2011 Victoria floods

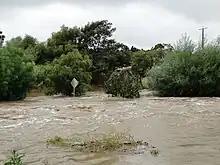
Flooding of the Yarrowee River between the Ballarat suburbs of Redan and Mount Pleasant on 13 January

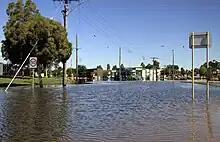
Flooding at Firebrace Street in Horsham, 19 January

The flooding caused power outages across the state including areas supplied by the Charlton Zone Substation which was directly affected by rising waters.